Frances Sidney, Countess of Sussex

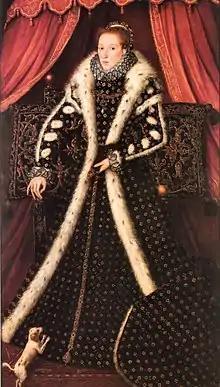
The Countess of Sussex c. 1570-75, this painting hangs in the hall of Sidney Sussex College

Frances Radclyffe, Countess of Sussex ( Sidney; 1531–1589) was a Lady of the Bedchamber to Queen Elizabeth I and the founder of Sidney Sussex College, Cambridge.